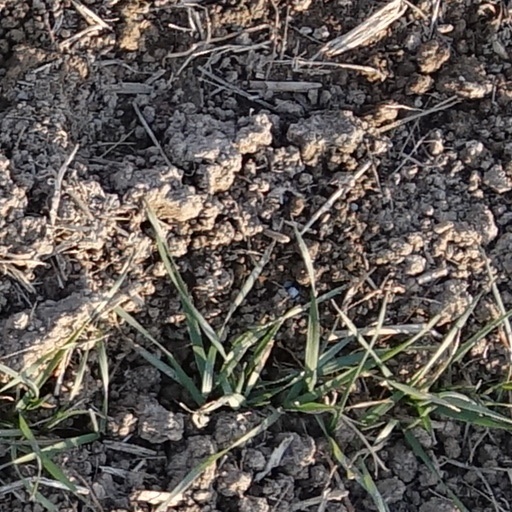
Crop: wheat